List of Consolidated PBY Catalina operators

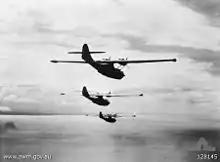
A formation of Australian Catalinas in 1943

The Royal Australian Air Force operated the PBY Catalina extensively. The Royal Australian Air Force ordered its first 18 PBY-5s (named Catalina) in 1940, around the same time as French purchase. Some of these would be used to re-establish the British-Australian airlink through Asia as the Double Sunrise. By the end of the war the RAAF had taken delivery of 168 Catalinas. The RAAF used Catalinas in a wide range of roles including reconnaissance and anti-submarine patrols, offensive mine-laying and air-sea rescue, the deployment of folboats (collapsible canoes), notably the Hoehn MKIII military type for Commando raids. The rescue of personnel and closer visual observation, as well as psychological warfare. In addition, RAAF PBYs were used to transport Australian personnel home at the end of the war. The RAAF retired its last Catalina in 1952.